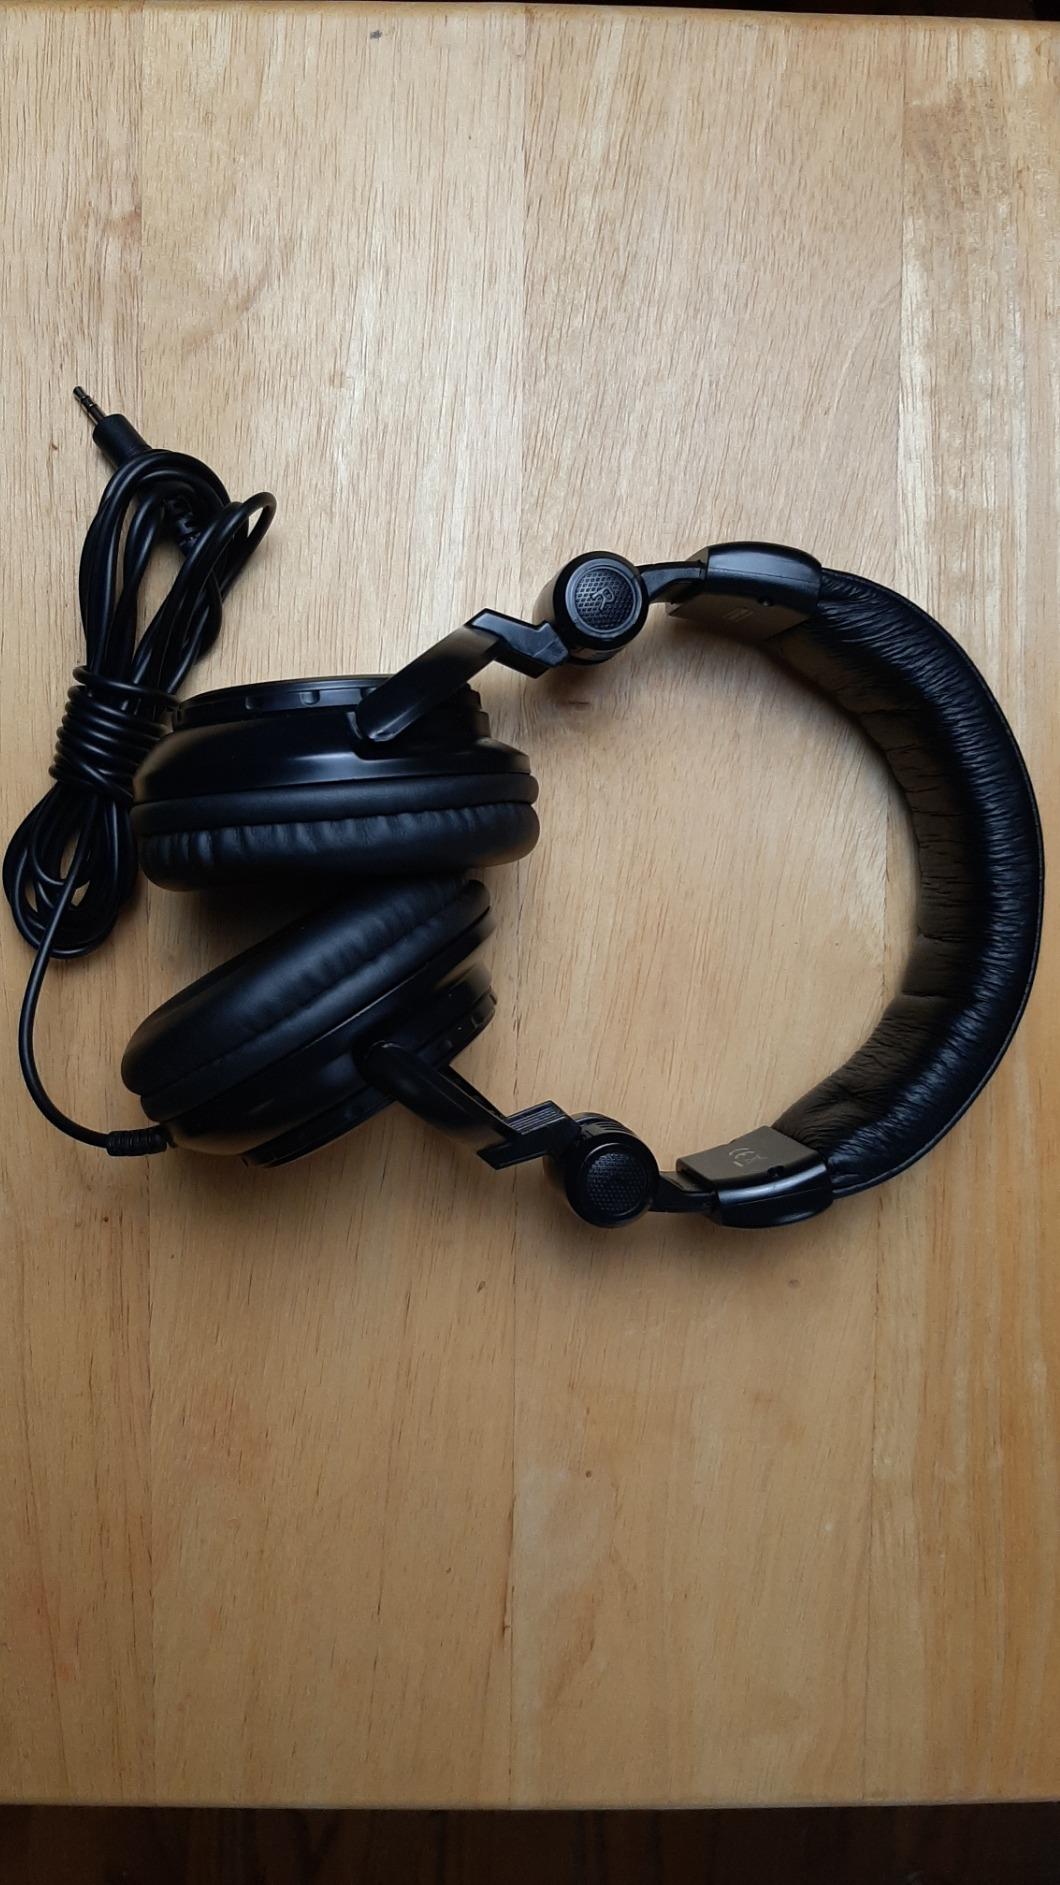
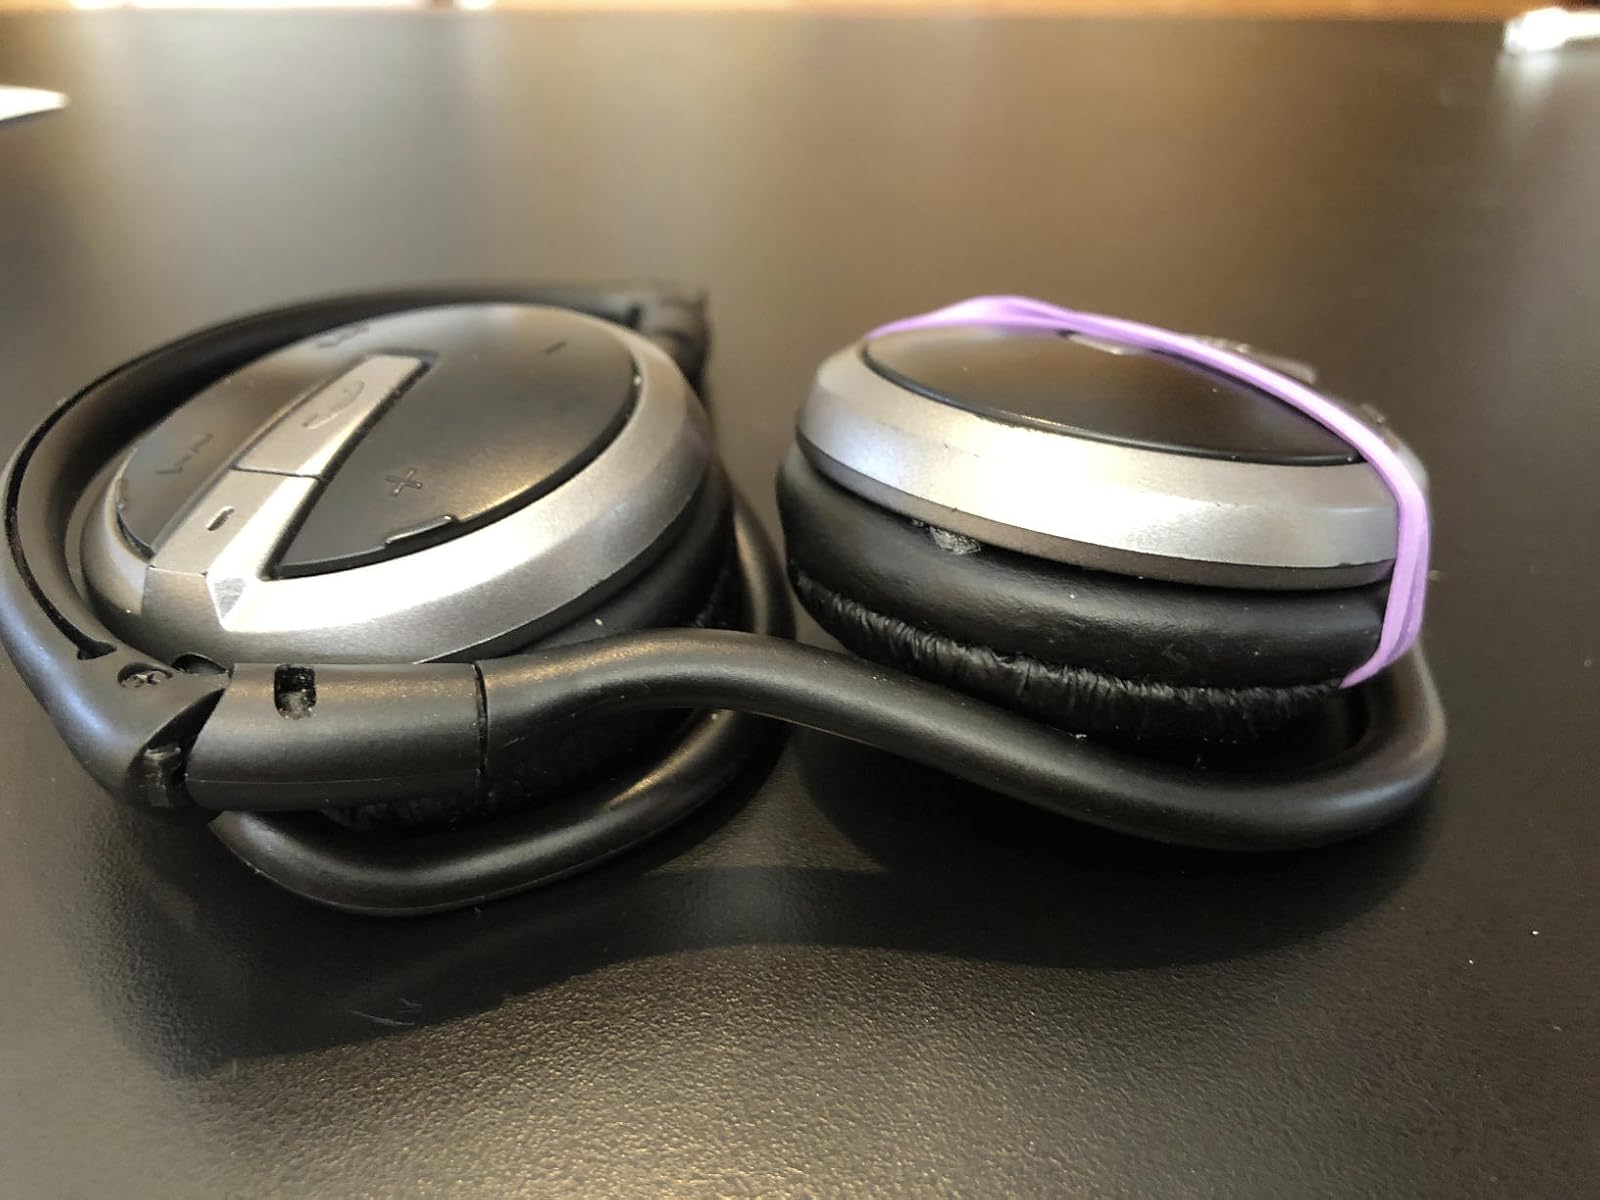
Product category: headphones
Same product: no